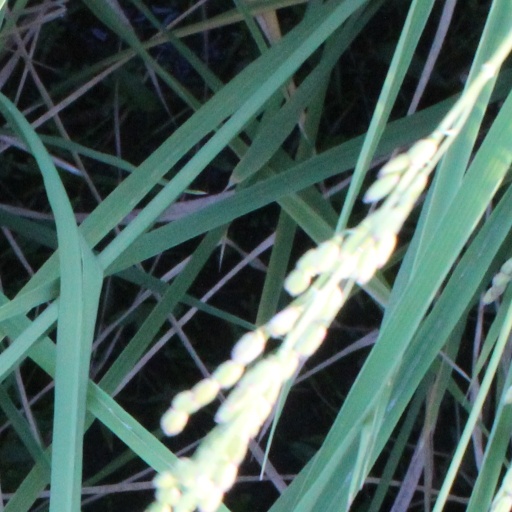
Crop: rice